Salchow jump

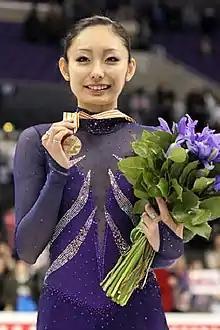
Japanese figure skater Miki Ando (2009)

As defined by the ISU, the Salchow jump is an edge jump. Its takeoff is made from the back inside edge of one foot and its landing is made on the back outside edge of the opposite foot. The skater enters into the jump with a backward approach, launches it using their inside edge, and lands on the opposite outside edge. The free leg is extended behind the skater and swings toward the front as they spring into the air while, at the same time, drawing in their arms. Skaters do not have to draw in their arms or free leg close to their bodies while performing the single Salchow because bringing the free side of their bodies forward and around the opposite side of their bodies after they turn towards the back, is enough to produce the necessary rotation.